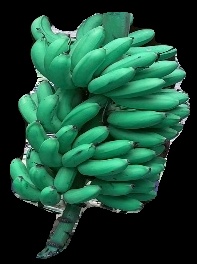
Variety: rasbale
Grade: grade1